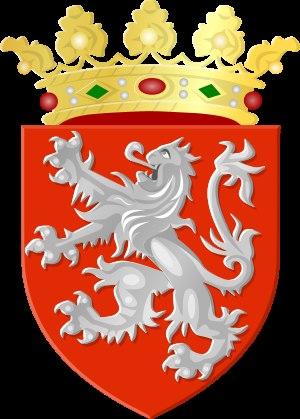
Épinoy était une châtellenie en Flandre française et une ancienne principauté du Comté de Flandre. D'abord possession des barons d'Antoing, elle appartenait depuis 1327 à la maison de Melun.